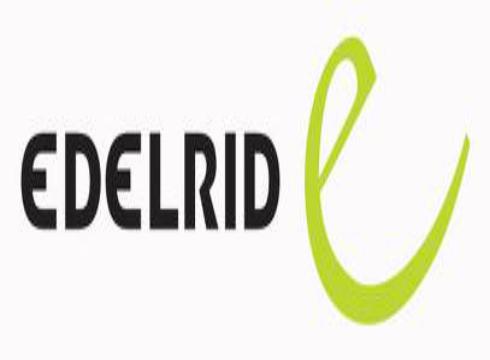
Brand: Edelrid
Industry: Sports